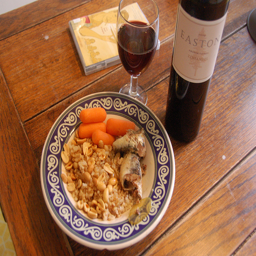
a close up ofa plate of food near a wine glas
A plate of food sitting next to a glass of wine.
A plate of fun with a bottle of wine next to it.
A bowl of beans, carrots, and meat next to a glass of wine.
A dinner plate on a table with a wine glass.